Melinda Magsino

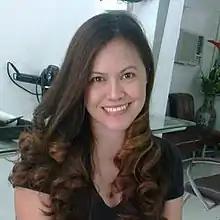

Melinda "Mei" Magsino, (January 8, 1975 – 13 April 2015), was a former Filipino investigative journalist for the "Philippine Daily Inquirer", was known particularly for political and corruption exposés about Batangas City committed by the Dimacuha clan and Batangas province governments, Philippines. Her life had already been threatened once before in 2005. She also received threats before her murder in 2015.